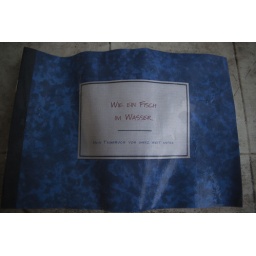
Like a fish in the water